P. V. Sindhu

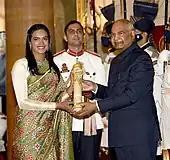
Sindhu being awarded Padma Bhushan,

Sindhu was bought by the defending champions Hyderabad Hunters in the 2018 PBL auctions and was named as their skipper. They lost in the semi-finals to Mumbai Rockets. Sindhu competed at the Indian National Championships where she reached the final, losing to three-time champion Saina Nehwal 18–21, 15–21. Just before the All England Championships, she had ended her deal with Yonex and signed a mega-deal with Li-Ning for 4 years worth nearly . This led to her having a new racket and equipment to which she had to get used to within 2–3 weeks, to debut it at the prestigious All England Badminton Championships. She reached her first final of the season in the Indonesia Open, where she lost to Akane Yamaguchi of Japan 15–21, 16–21.